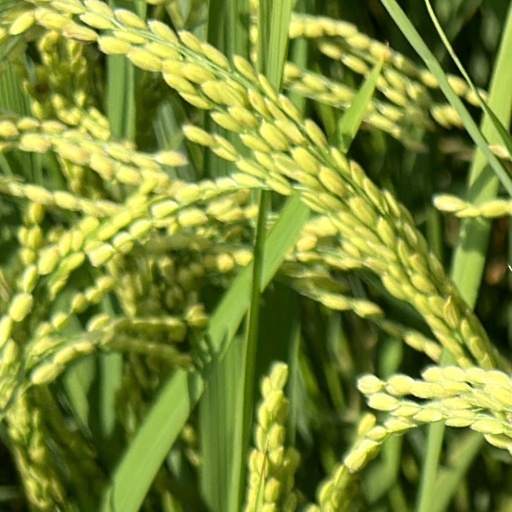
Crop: rice